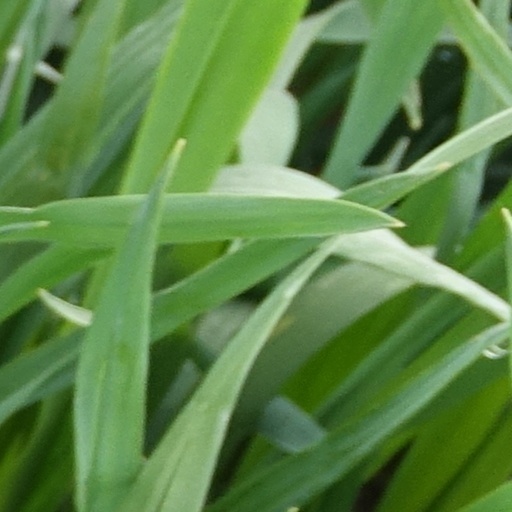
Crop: wheat